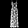
Label: Dress